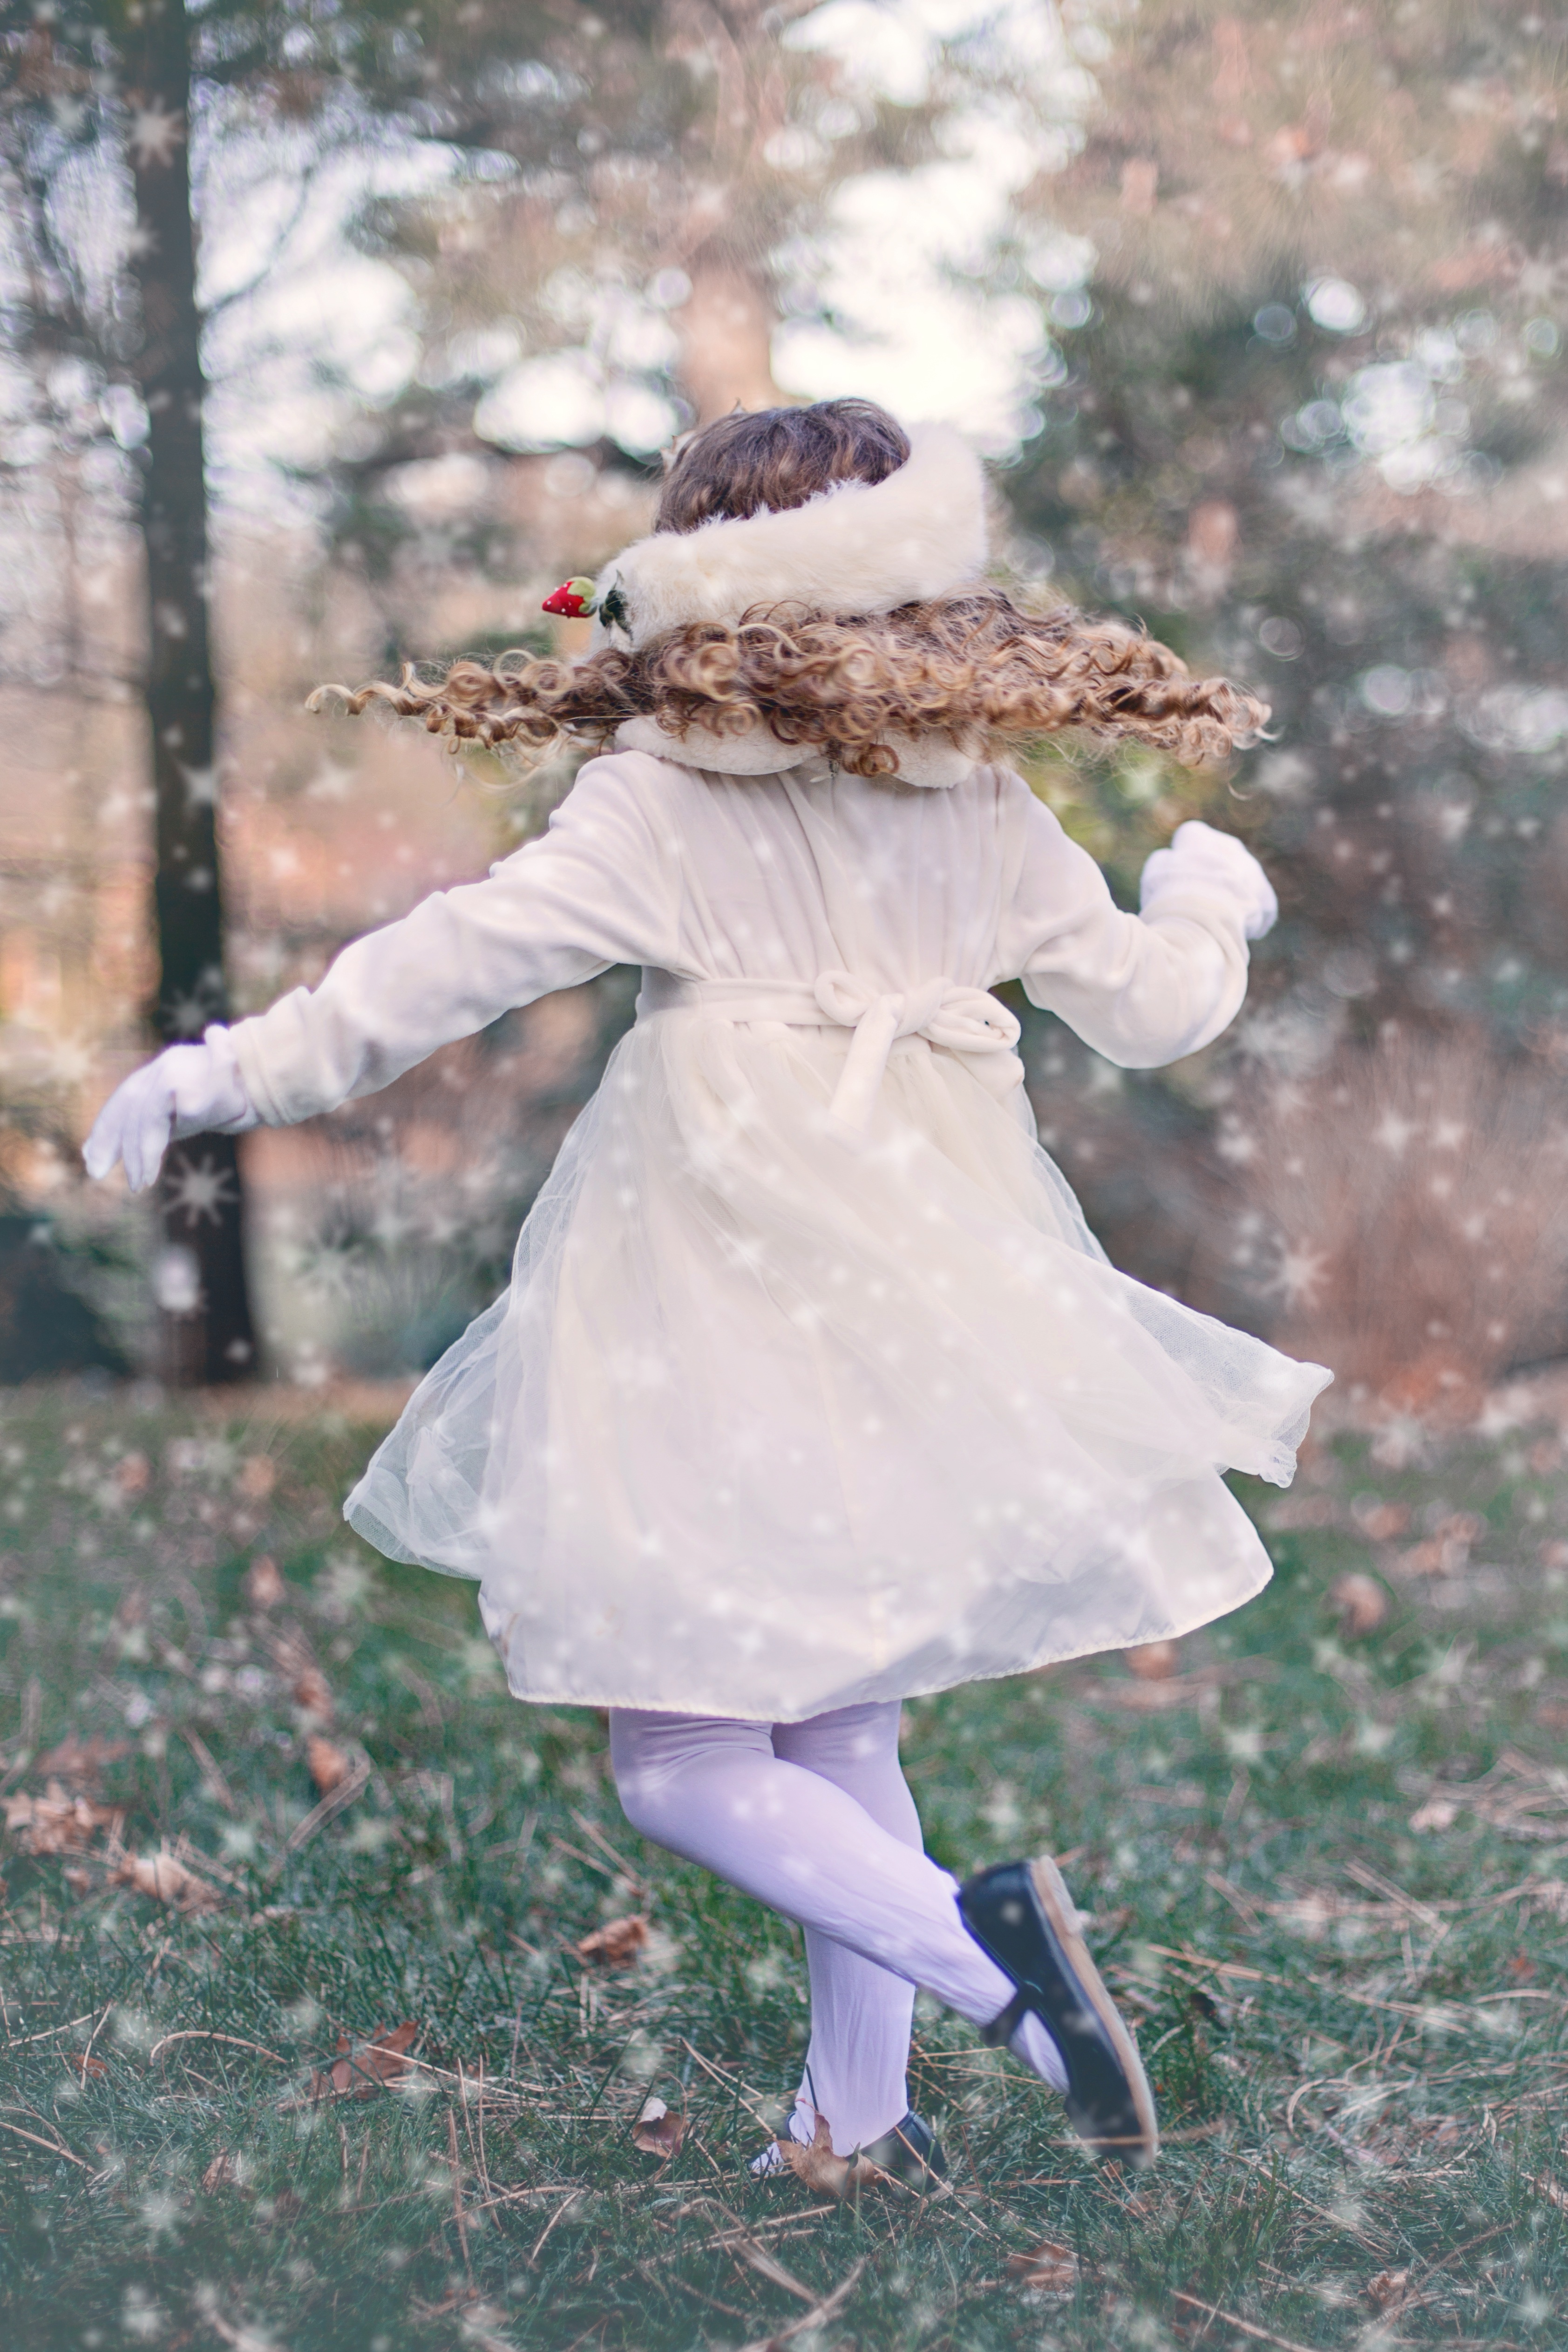
winter, girl, flower, young, spring, child, spinning, playing, toy, angel, dress, dancing, costume, twirling